Lars Magnus Ericsson

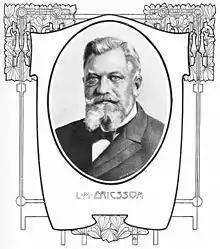

Lars Magnus Ericsson (5 May 1846 – 17 December 1926) was a Swedish inventor, entrepreneur and founder of telephone equipment manufacturer Ericsson (incorporated as "Telefonaktiebolaget LM Ericsson").